Eli Cohen (politician, born 1972)

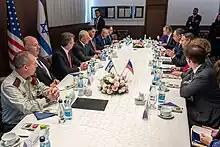
Cohen with Israeli prime minister Benjamin Netanyahu and U.S. Secretary of State Antony Blinken in Jerusalem, 30 January 2023

On 23 January 2017, Cohen was appointed Minister of Economy and Industry. During his term, he promoted free trade agreements with several countries, including Canada, Switzerland, the Faroe Islands, the Virgin Islands, Malta, Nauru, Ukraine, Panama, and Liechtenstein. Under his leadership, Israeli exports exceeded $100 billion for the first time.